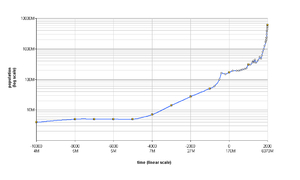
La paléodémographie est la science qui étudie les comportements et les structures des populations préjennériennes, fondée dans les années 1920.
Homo sapiens, plus communément appelé « Homme moderne », « Homme », « Humain », ou « Être humain », est une espèce de primates originaire d'Afrique qui s'est aujourd'hui répandue et naturalisée sur l'ensemble de la planète hormis l'Antarctique. Il appartient à la famille des hominidés et est le seul représentant actuel du genre Homo, les autres espèces étant éteintes. Les plus anciens fossiles connus de cette espèce sont datés d'environ 300 000 ans.